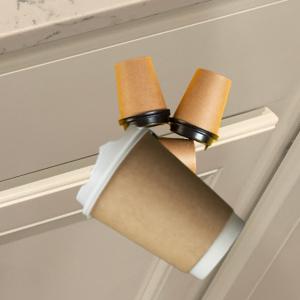
Label: cups